296th Infantry Regiment

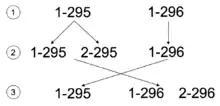
Diagram showing the split of the 295th into the 296th while the 296th becomes the 295th.

On June 1, 1936, another set of organizational changes in the 295th and 296th Infantry Regiments took place. The 1st and 2nd Battalions, 295th Infantry, were redesignated as the 1st and 2nd Battalions, 296th Infantry. The existing 1st Battalion, 296th Infantry (the only unit of the regiment active at that time), was redesignated the 1st Battalion, 295th Infantry. The 296th Infantry subsequently organized its 3rd Battalion from 18-25 August 1940, with the headquarters federally recognized at Ponce.